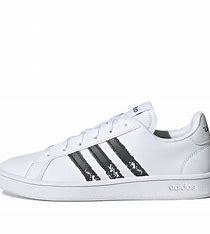
Brand: adidas
Model: neo Adidas NEO Grand Court